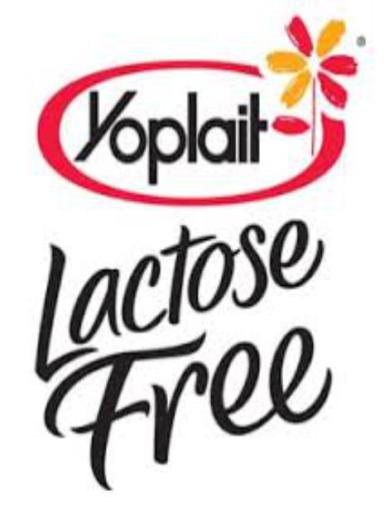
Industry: Leisure